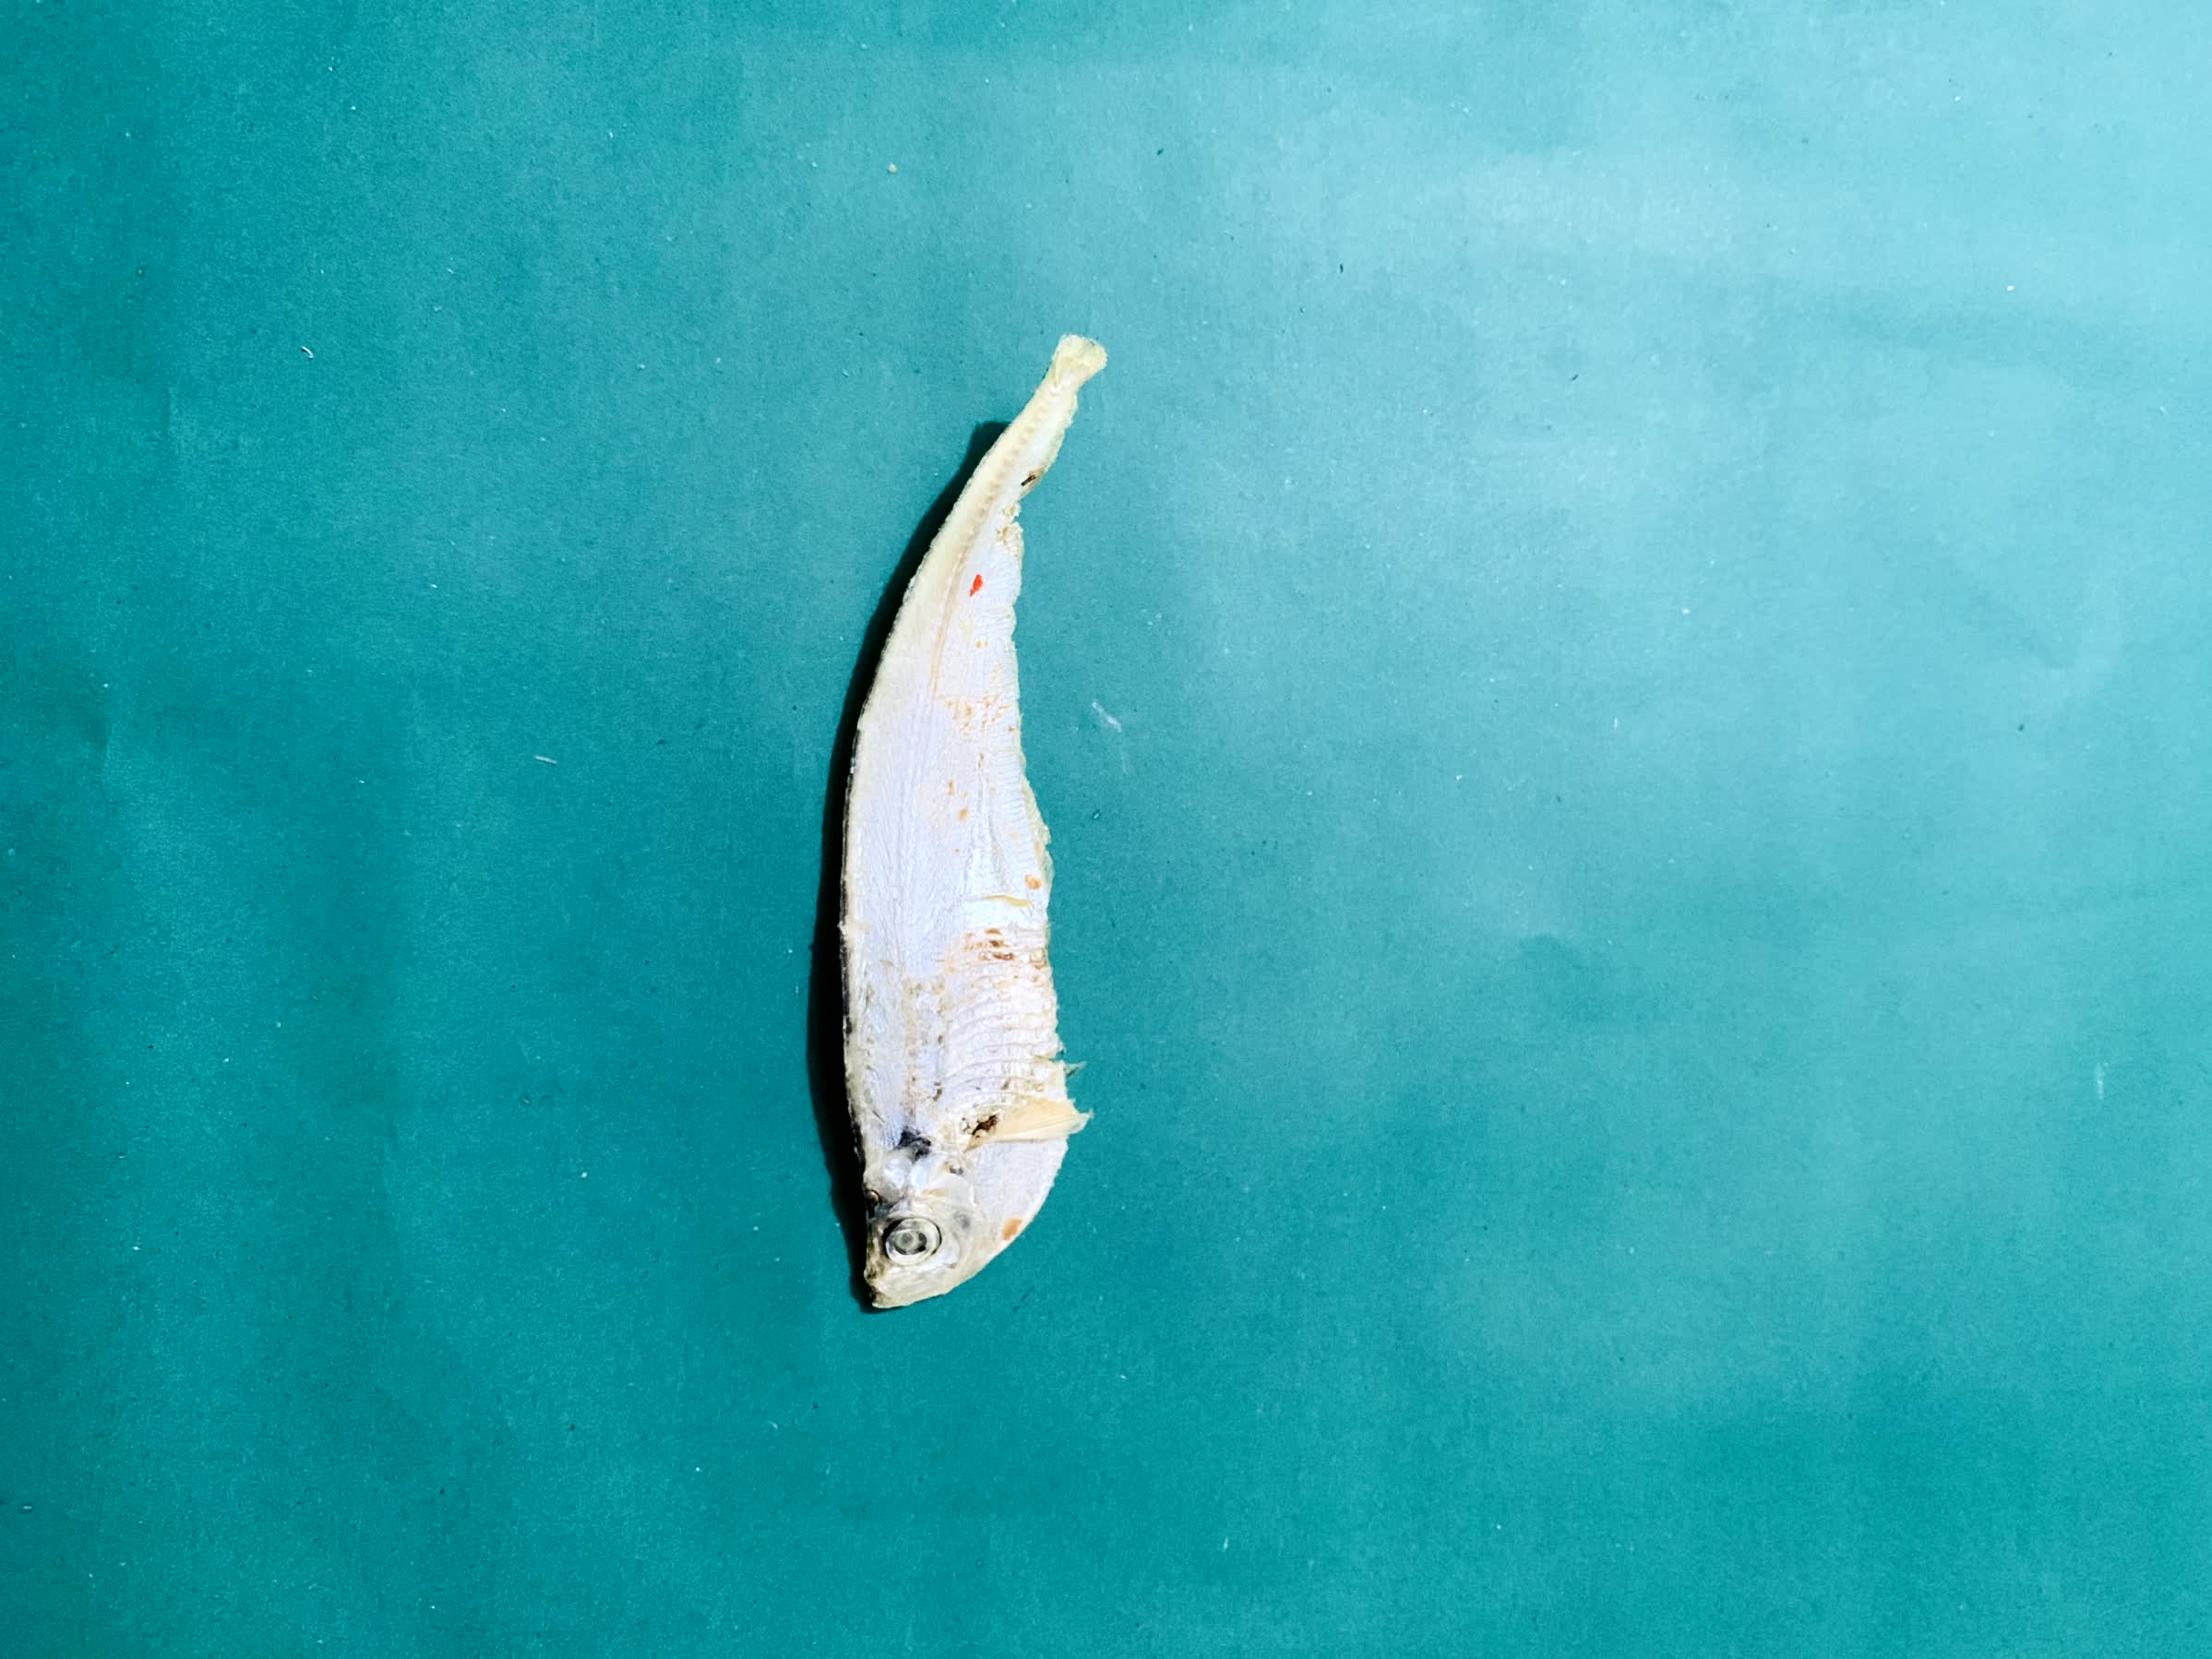
Species: Shukna Feuwa